Syphax family

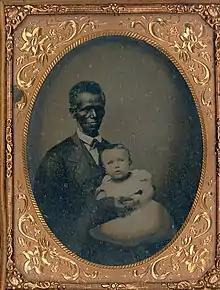
Charles Syphax and his grandson William B. Syphax

The Syphax family is a prominent American family in the Washington, D.C., area. A part of the African-American upper class, the family is descended from Charles Syphax and Mariah Carter Syphax, both born into slavery. She was the daughter of an enslaved woman and planter George Washington Parke Custis, only grandson of First Lady Martha Washington.